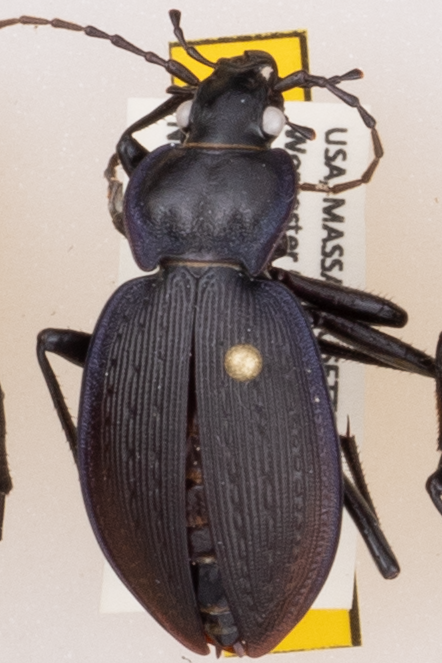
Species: Carabus goryi
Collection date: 2018-06-19
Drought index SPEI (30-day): -0.9
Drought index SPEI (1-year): -0.54
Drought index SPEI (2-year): -0.8